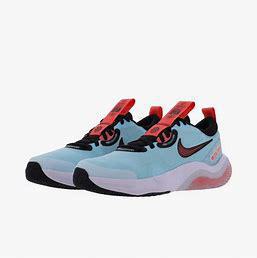
Brand: Nike
Model: Explor Next Nature